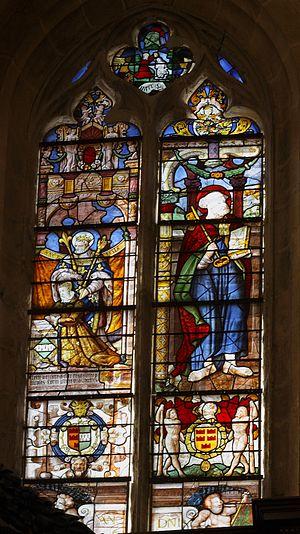
Vitrail du chœur, église Saint-Cyr-et-Sainte-Julitte, Crouy-sur-Ourcq, Seine-et-Marne (Île-de-France). Date
Nicolas Lorin est un peintre-verrier, né à Nepvant en 1833 et mort à Chartres en 1882 à l'âge de 49 ans.